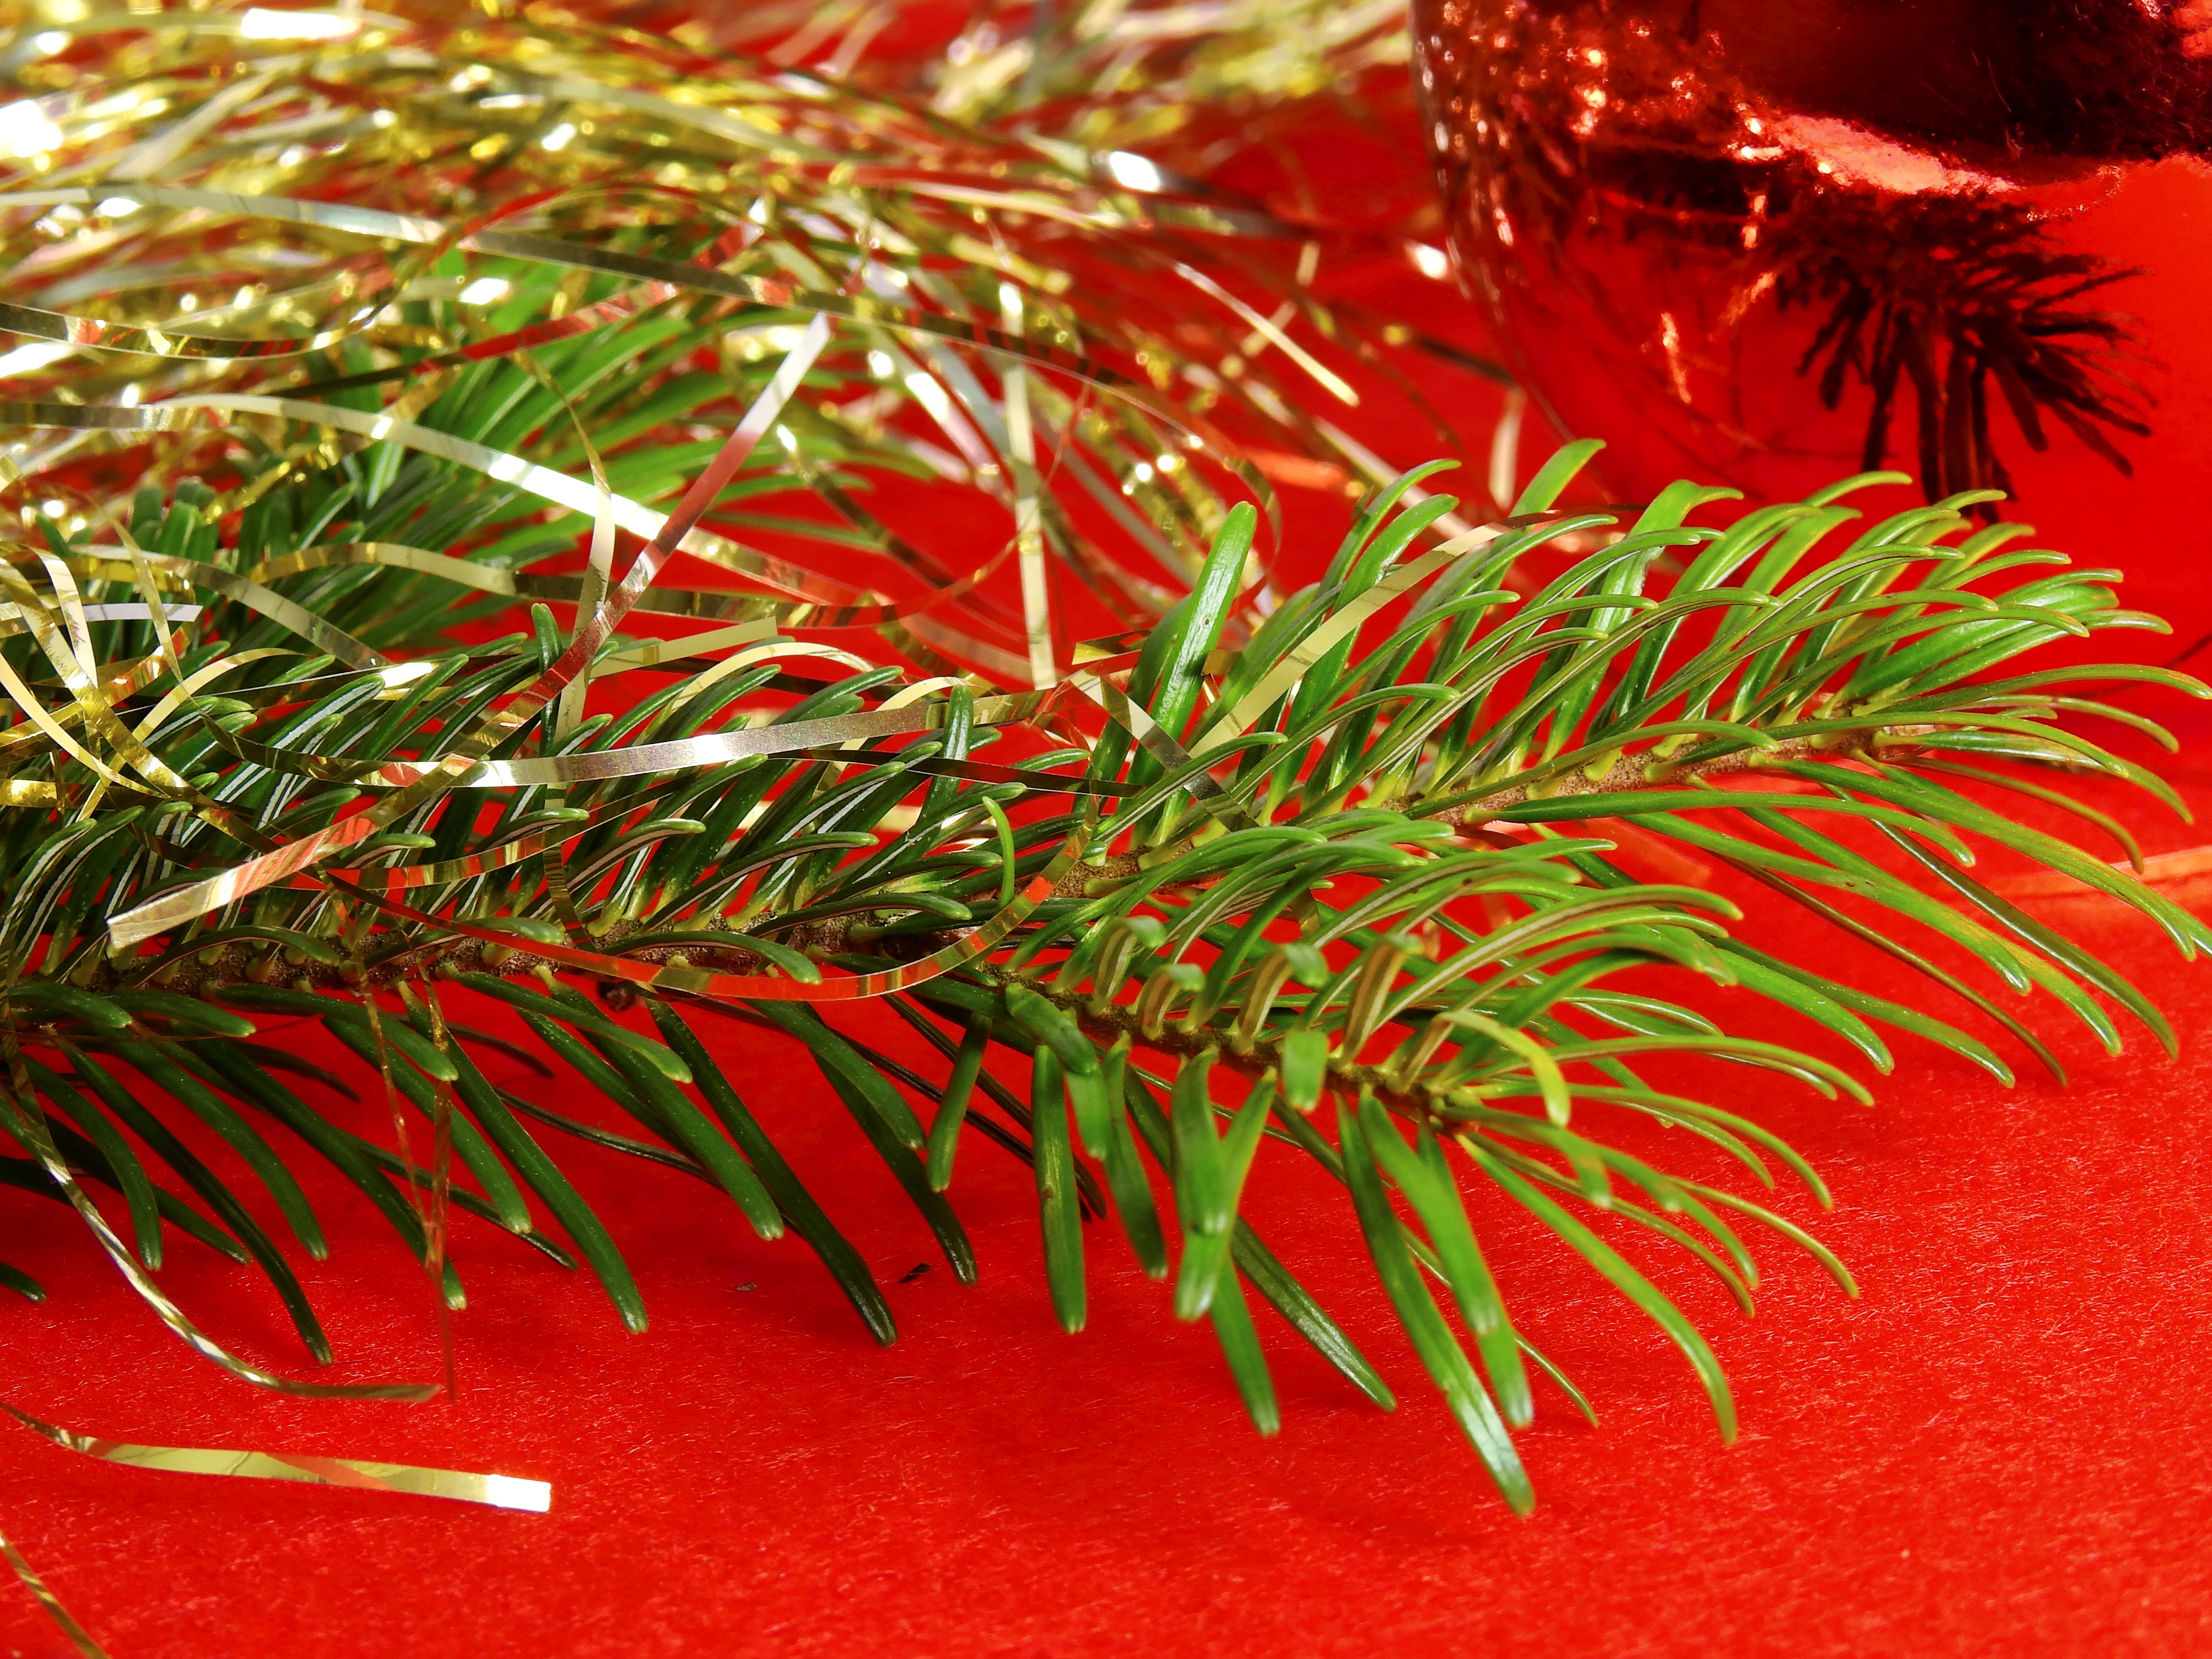
tree, grass, branch, plant, leaf, flower, decoration, red, christmas, fir, christmas tree, twig, deco, conifer, advent, christmas decoration, christmas time, spruce, contemplative, greeting card, christmas eve, christmas ornaments, flowering plant, grass family, woody plant, land plant, wine eight ball